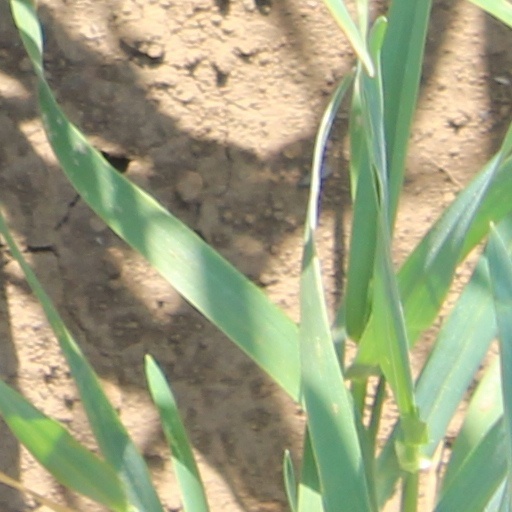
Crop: wheat